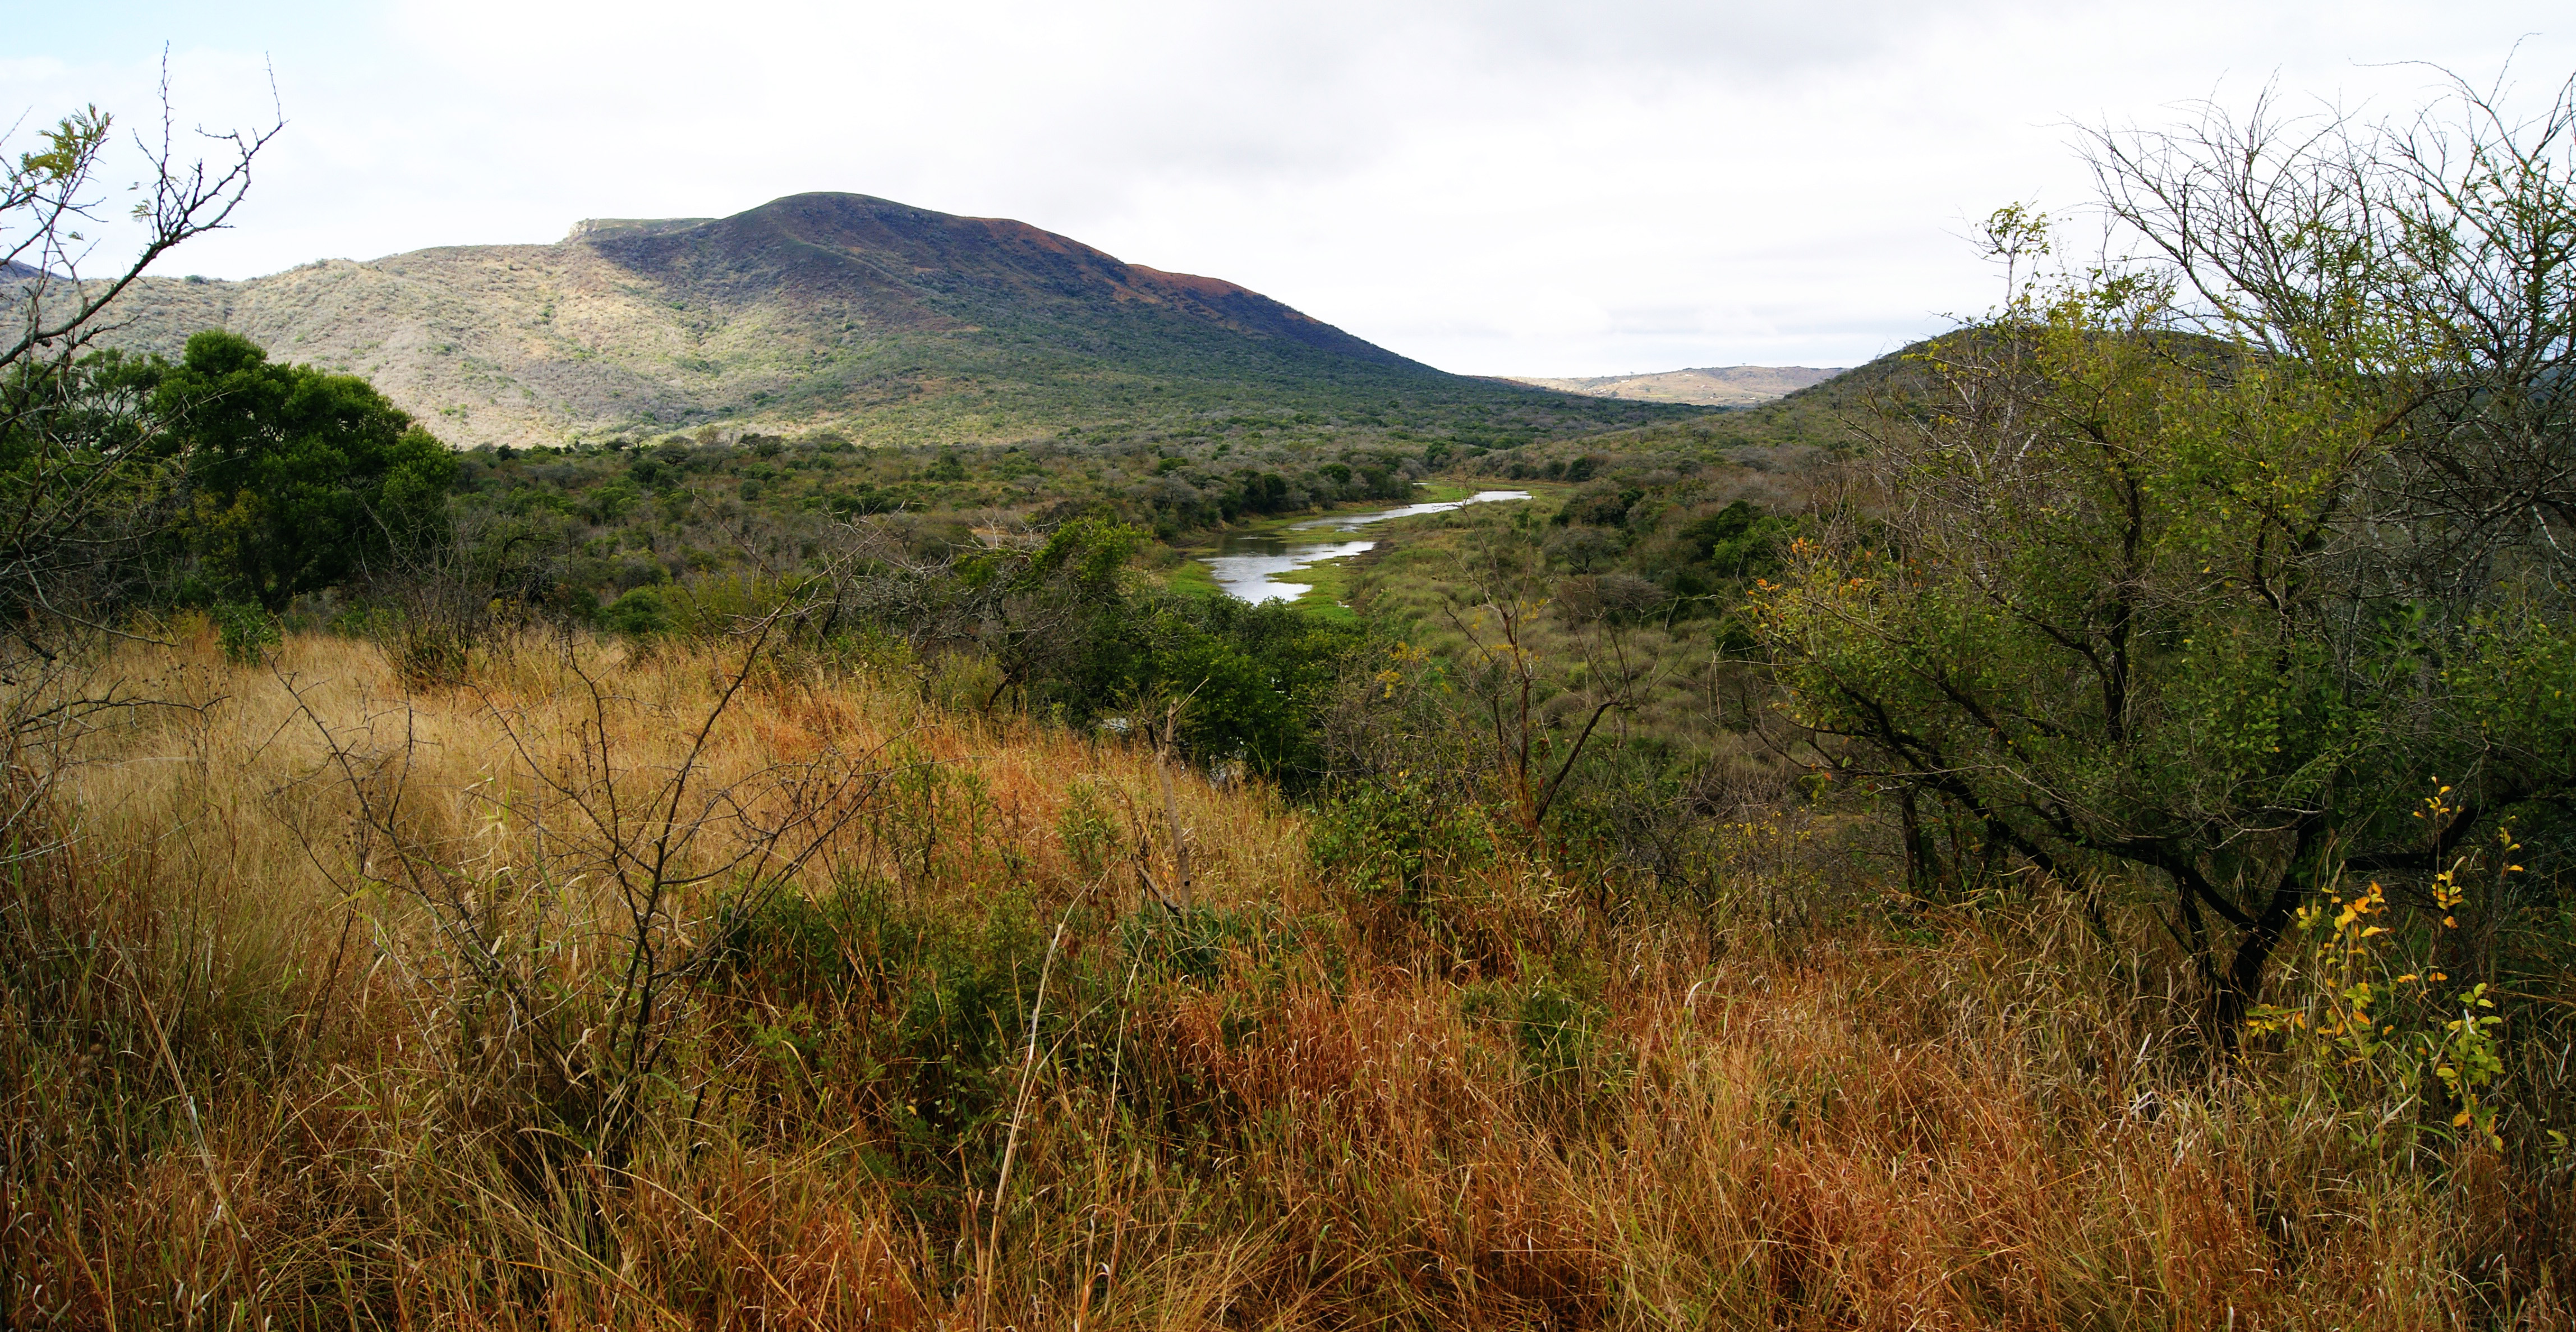
landscape, nature, forest, grass, wilderness, walking, mountain, trail, meadow, prairie, hill, adventure, autumn, africa, ridge, south, grassland, vegetation, plateau, fell, habitat, loch, safari, ecosystem, natal, kwazulu, rural area, natural environment, geographical feature, mountainous landforms